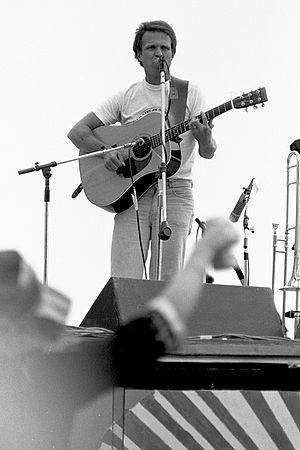
Country Joe McDonald né Joseph Allen McDonald le 1ᵉʳ janvier 1942 à Washington, est un chanteur américain de rock et fut coleader du groupe Country Joe and the Fish. Il est surtout connu pour sa prestation au festival de Woodstock.